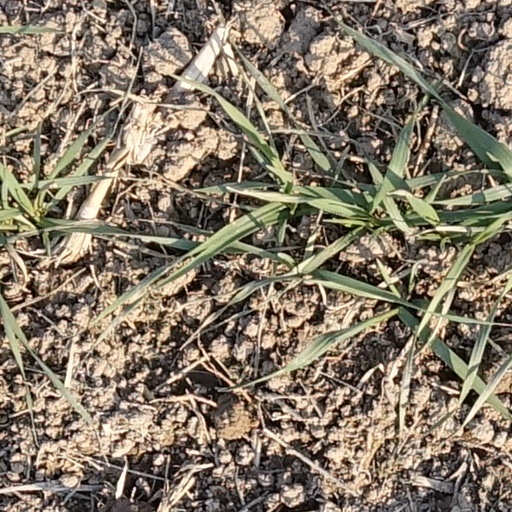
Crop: wheat